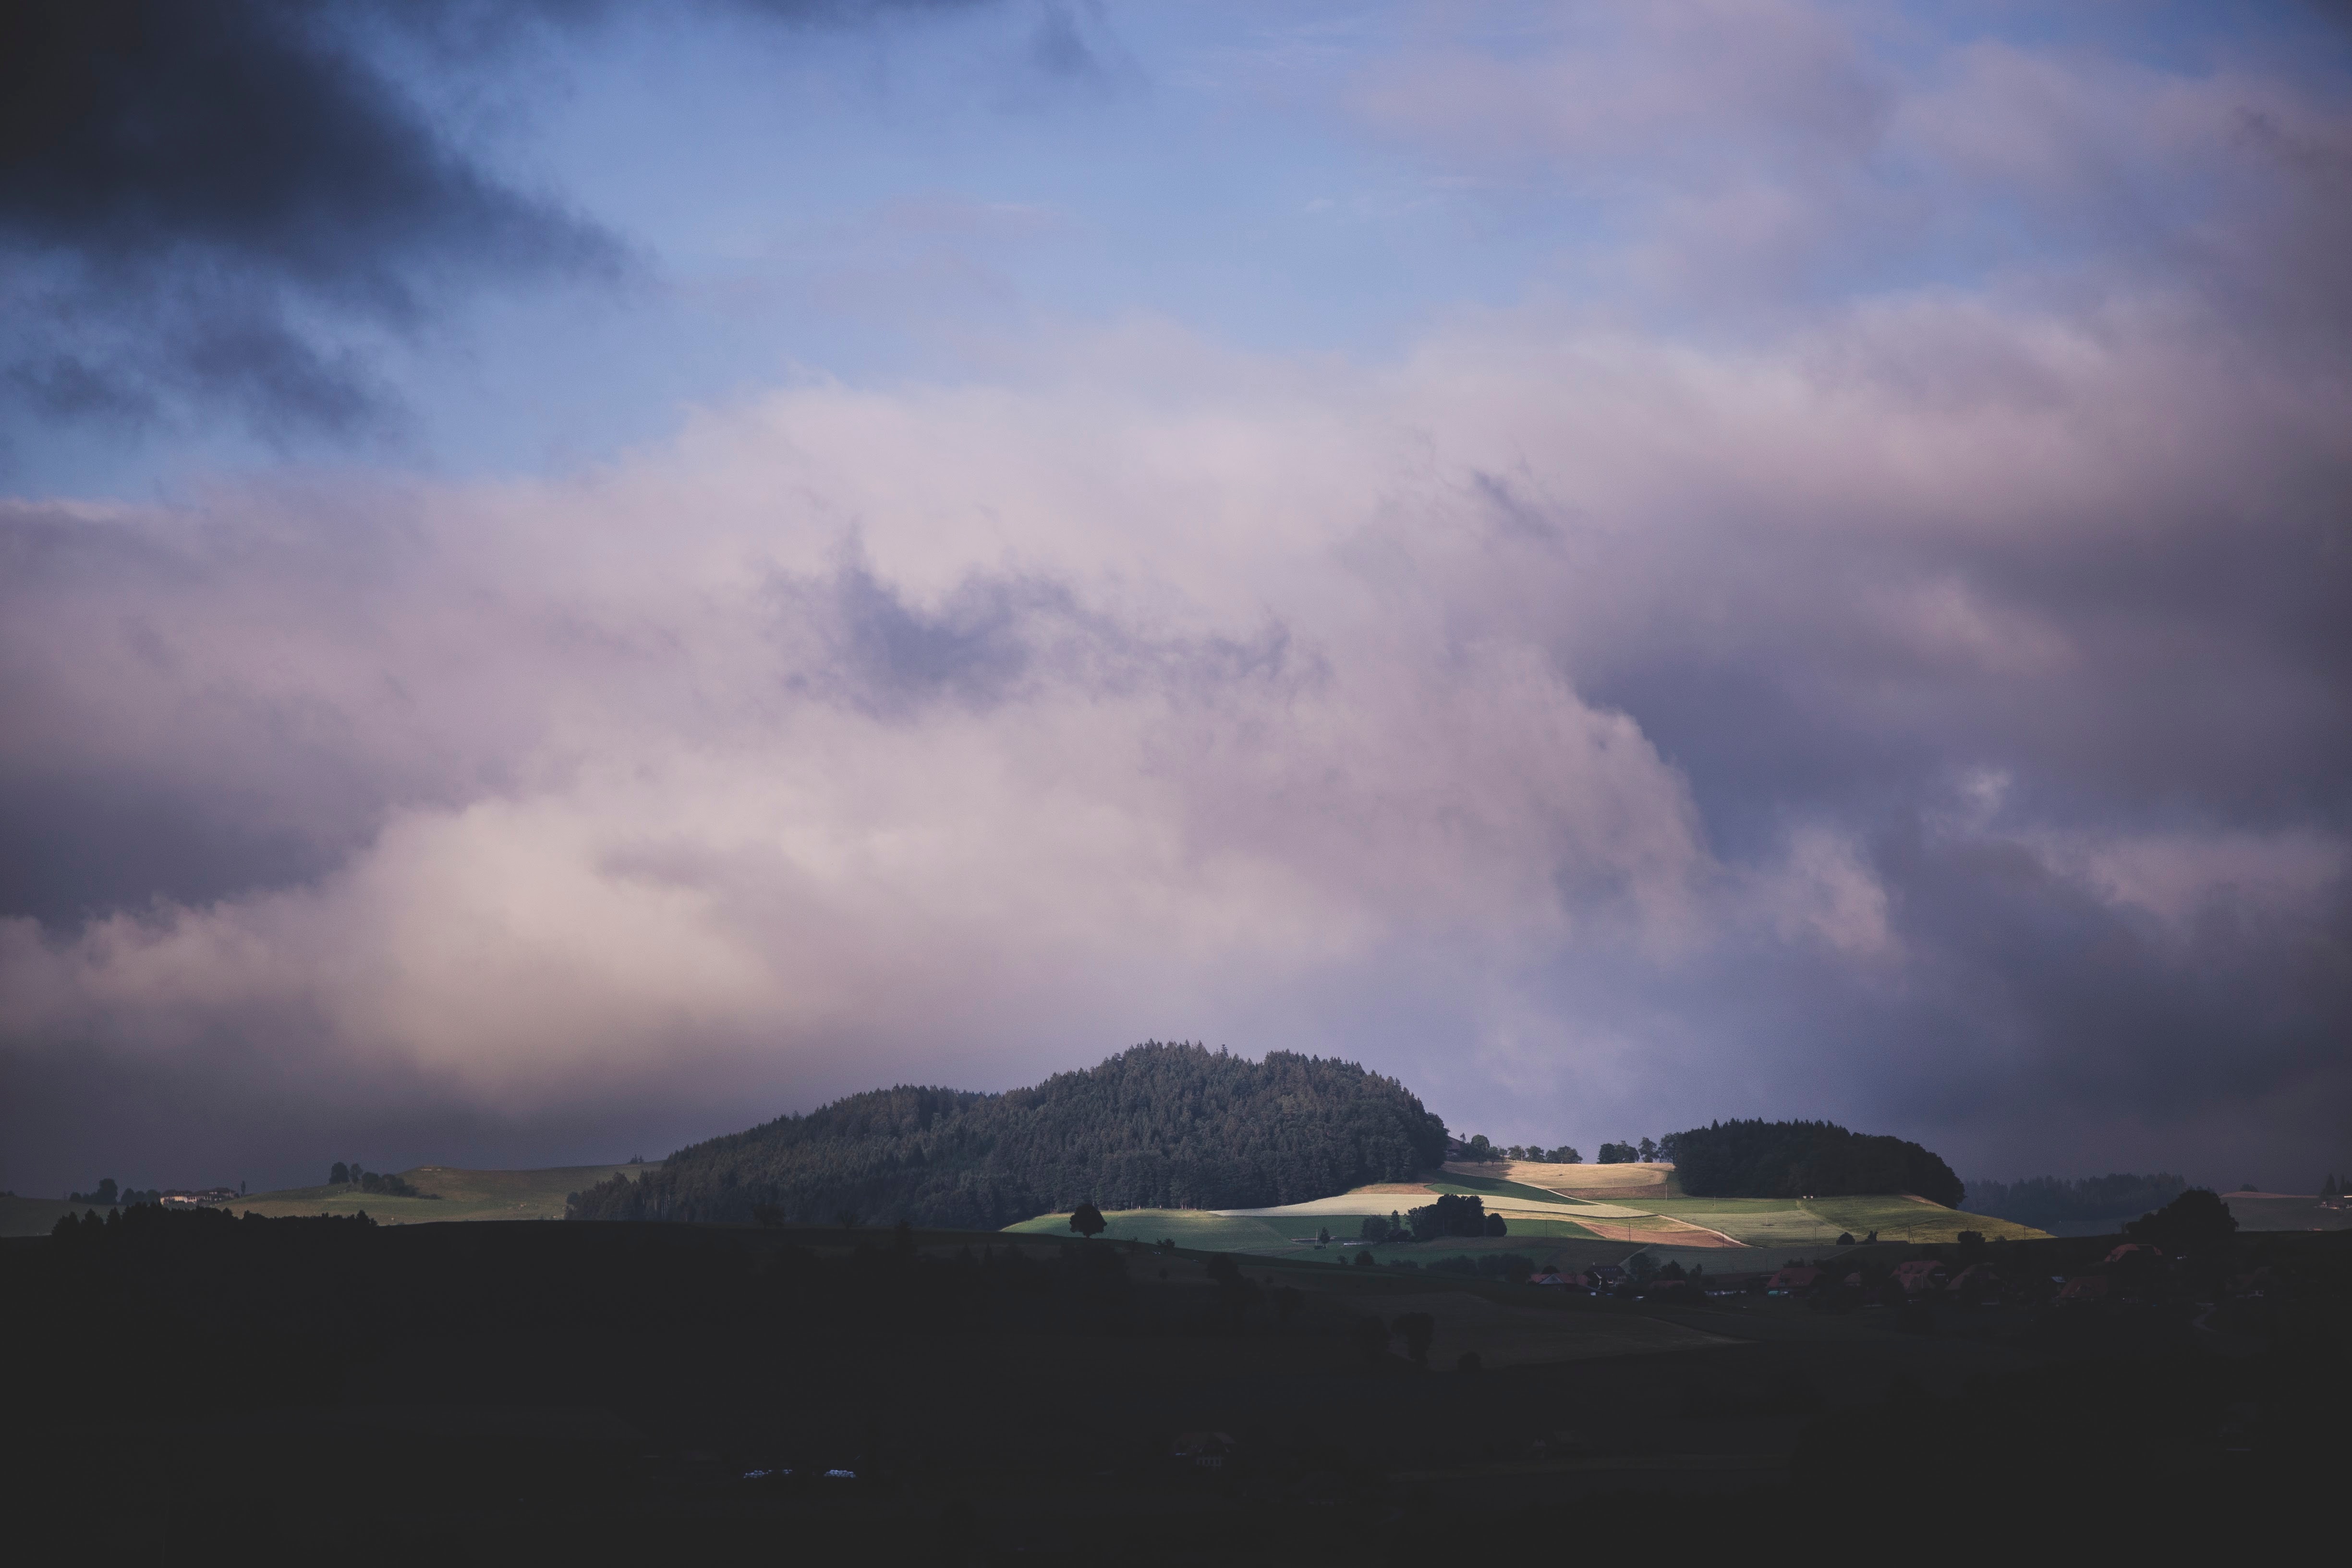
landscape, sea, tree, forest, horizon, mountain, cloud, sky, sunrise, sunset, morning, hill, dawn, atmosphere, dusk, evening, weather, plateau, loch, meteorological phenomenon, atmospheric phenomenon, atmosphere of earth, mountainous landforms